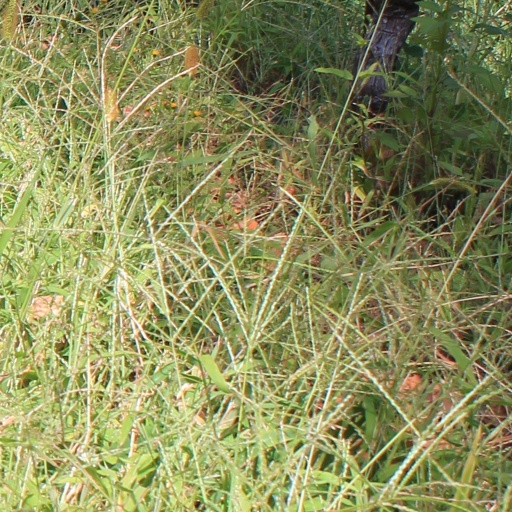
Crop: grape